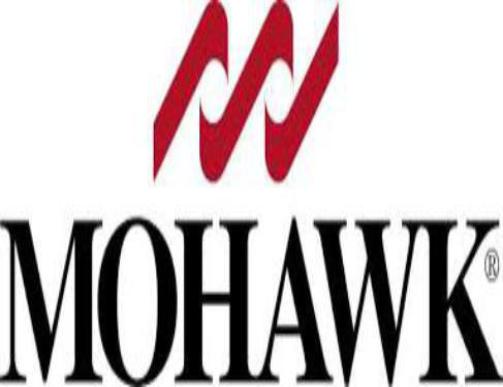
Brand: mohawk-2
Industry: Leisure